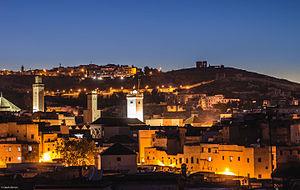
Vue sur la médina photographiée en longue exposition
Fès ou Fez est une ville du Maroc septentrional, située à 180 km à l'est de Rabat, entre le massif du Rif et le Moyen Atlas. Faisant partie des villes impériales du Maroc, elle a été à plusieurs époques la capitale du pays et est considérée de nos jours comme sa capitale spirituelle. Sa fondation remonte à la fin du VIIIᵉ siècle, sous le règne de Moulay Idriss Iᵉʳ. Son prestige passé en a fait l'un des foyers majeurs de la civilisation islamique relié à Bagdad, Damas, Cordoue, Le Caire, Kairouan, Grenade, Palerme, Ispahan ou Samarcande, avec lesquels elle avait établi des échanges aussi bien économiques que sociaux et culturels.
Le Maroc occupe une place relativement confortable concernant le tourisme à l'échelle continentale, il fait partie du trio de tête constitué avec l'Afrique du Sud et l'Égypte, cependant, à l'échelle mondiale le Maroc arrive à la 29ᵉ place et rêve de se hisser à la 20ᵉ place à l'horizon 2020. Le nombre d'arrivées de touristes au Royaume du Maroc est passé de 4,4 millions en 2001 à 9,3 millions en 2010 avec une croissance des revenus touristiques passant de 31 milliards de dirhams à près de 60 milliards de dirhams à la fin de la dernière décennie à la veille du printemps arabe. La progression du secteur touristique au Maroc a été accompagné par un plan stratégique dit vision 2010 d'un objectif de 10 millions de touristes vers l'année 2010, un plan enclenché le 10 janvier 2001 à Marrakech.